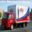
Label: truck